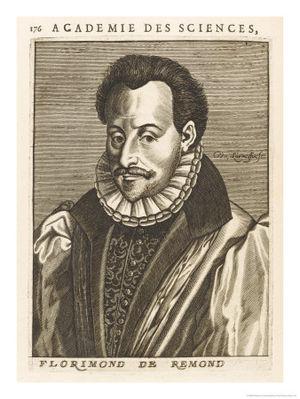
Florimond de Raemond, né en 1540 à Agen et mort le 17 novembre 1601 à Bordeauxest un avocat, contre-réformateur et historien français. C'est aussi une personnalité politique d'Aquitaine, membre du parlement de Bordeaux. Il est l'auteur d'une histoire de la France en plusieurs volumes, rédigée selon un point de vue catholique.